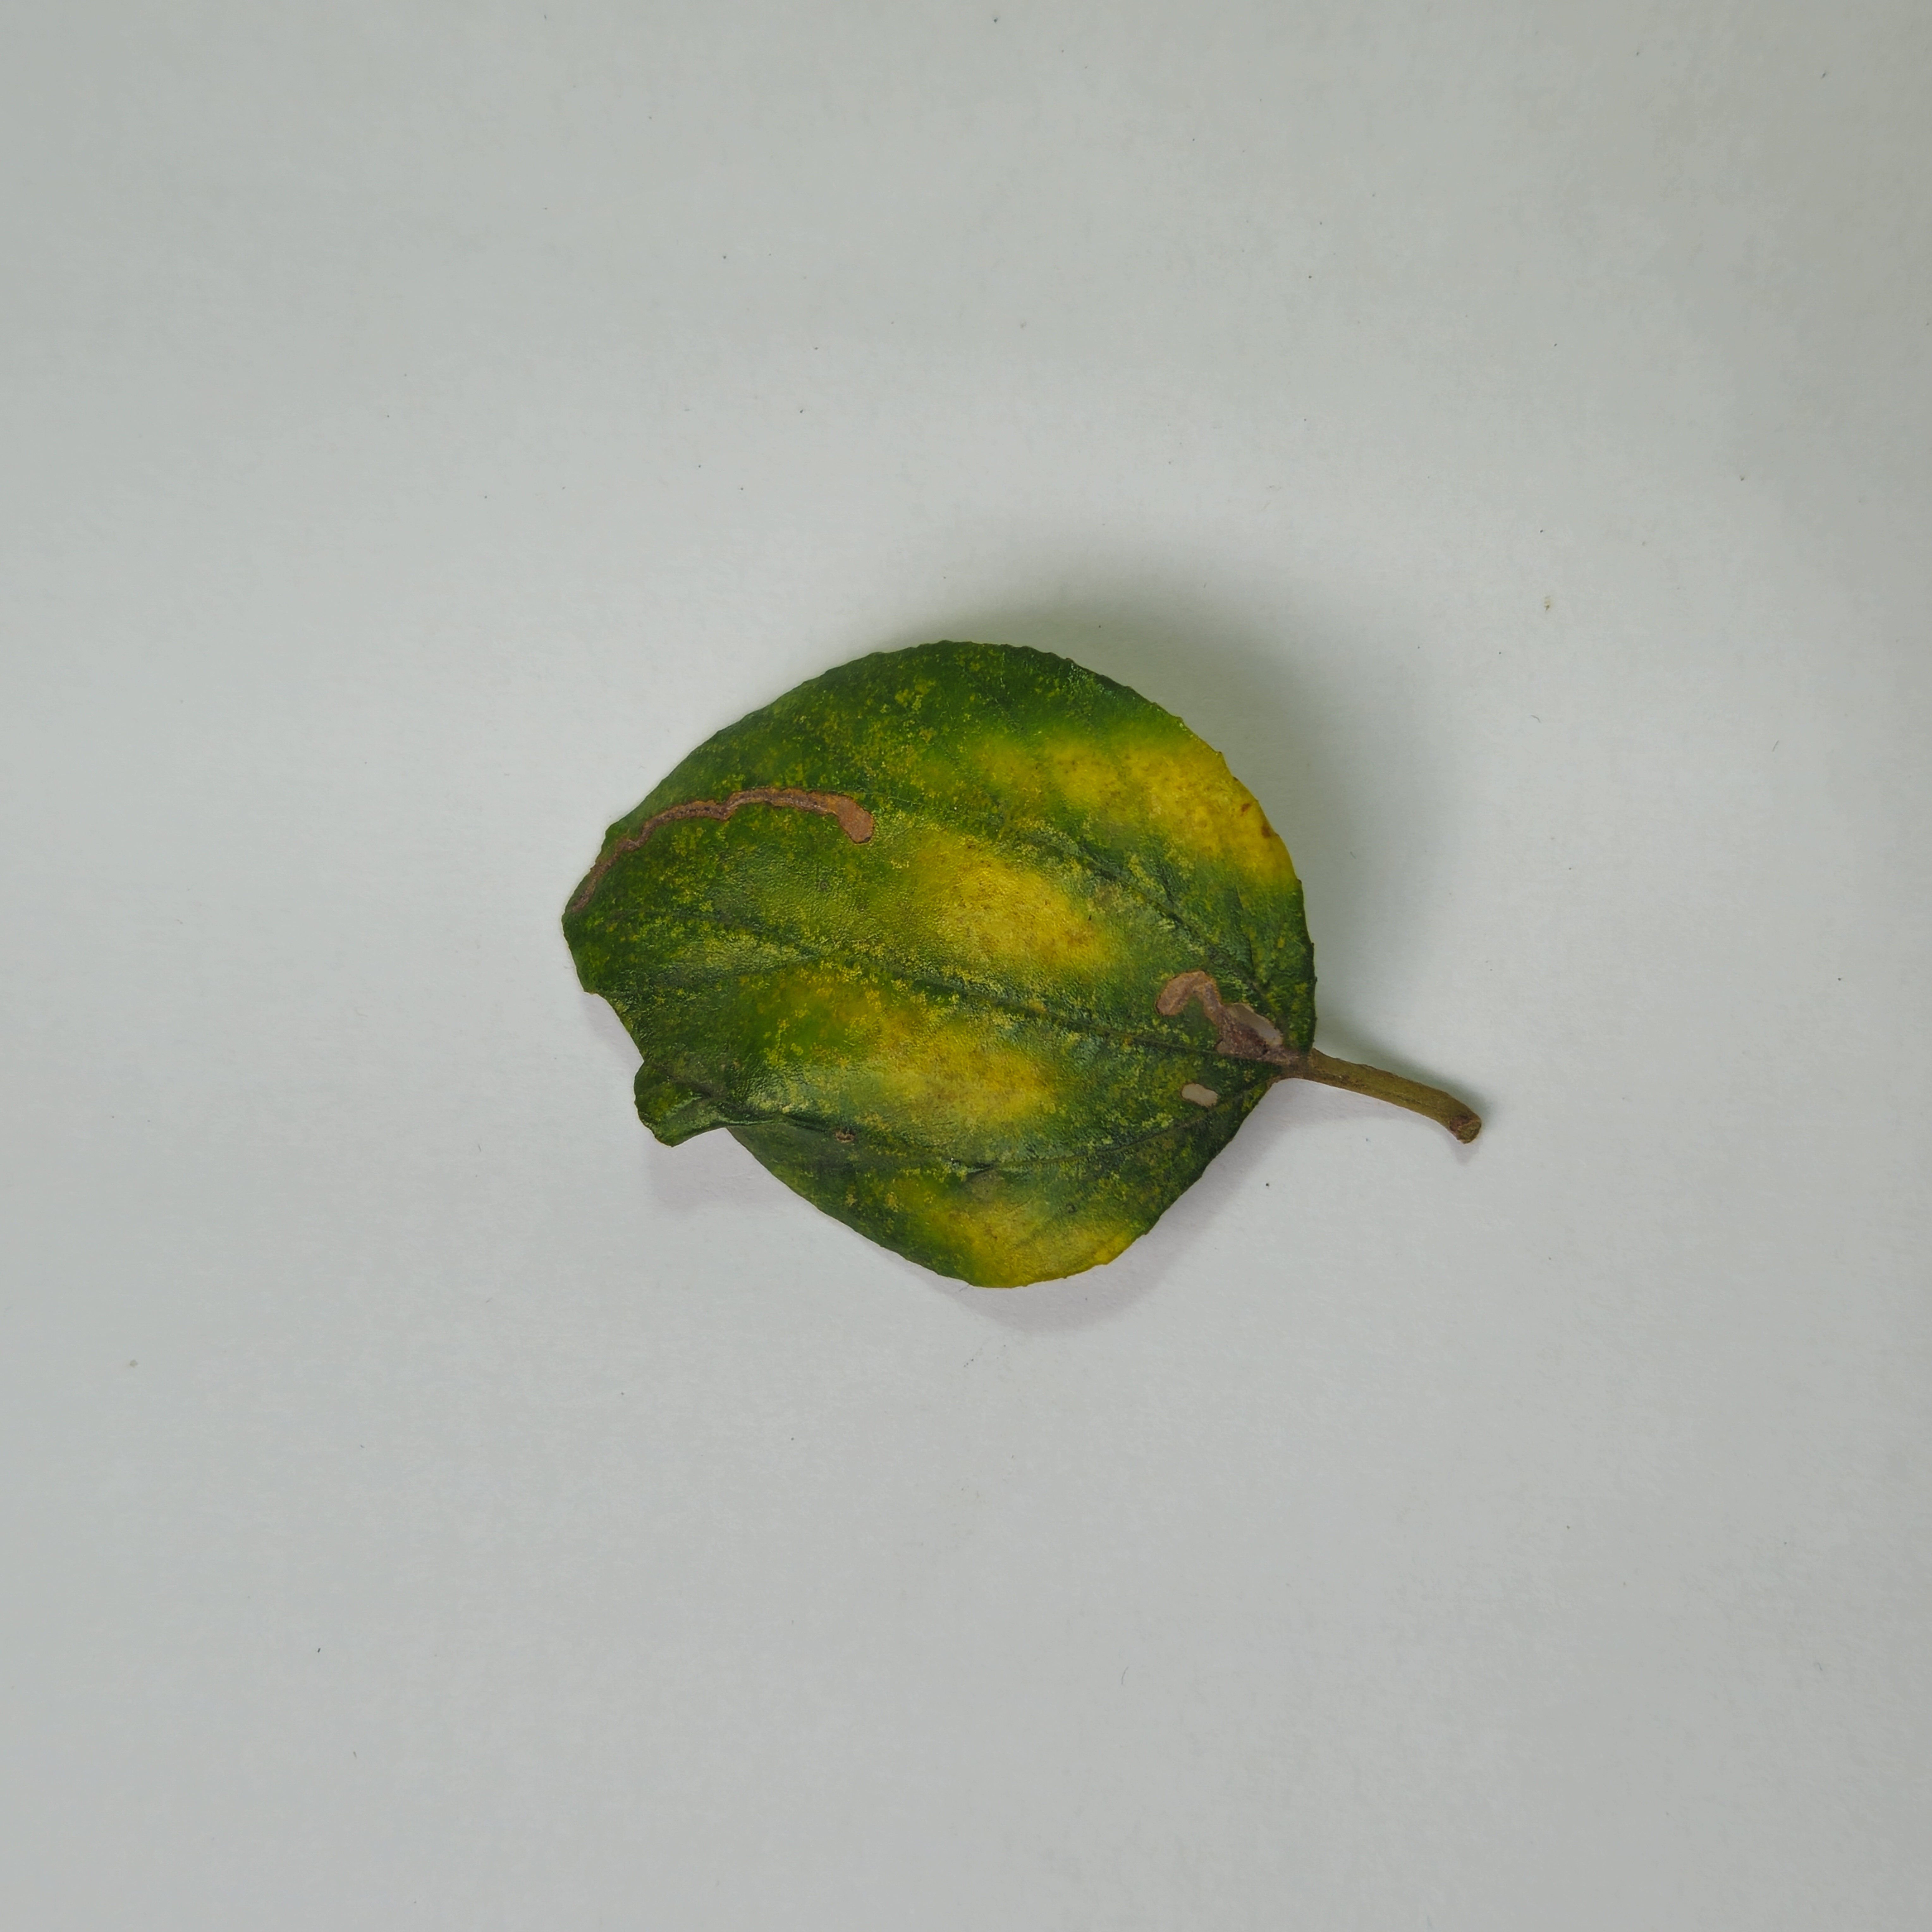
Label: Yellow